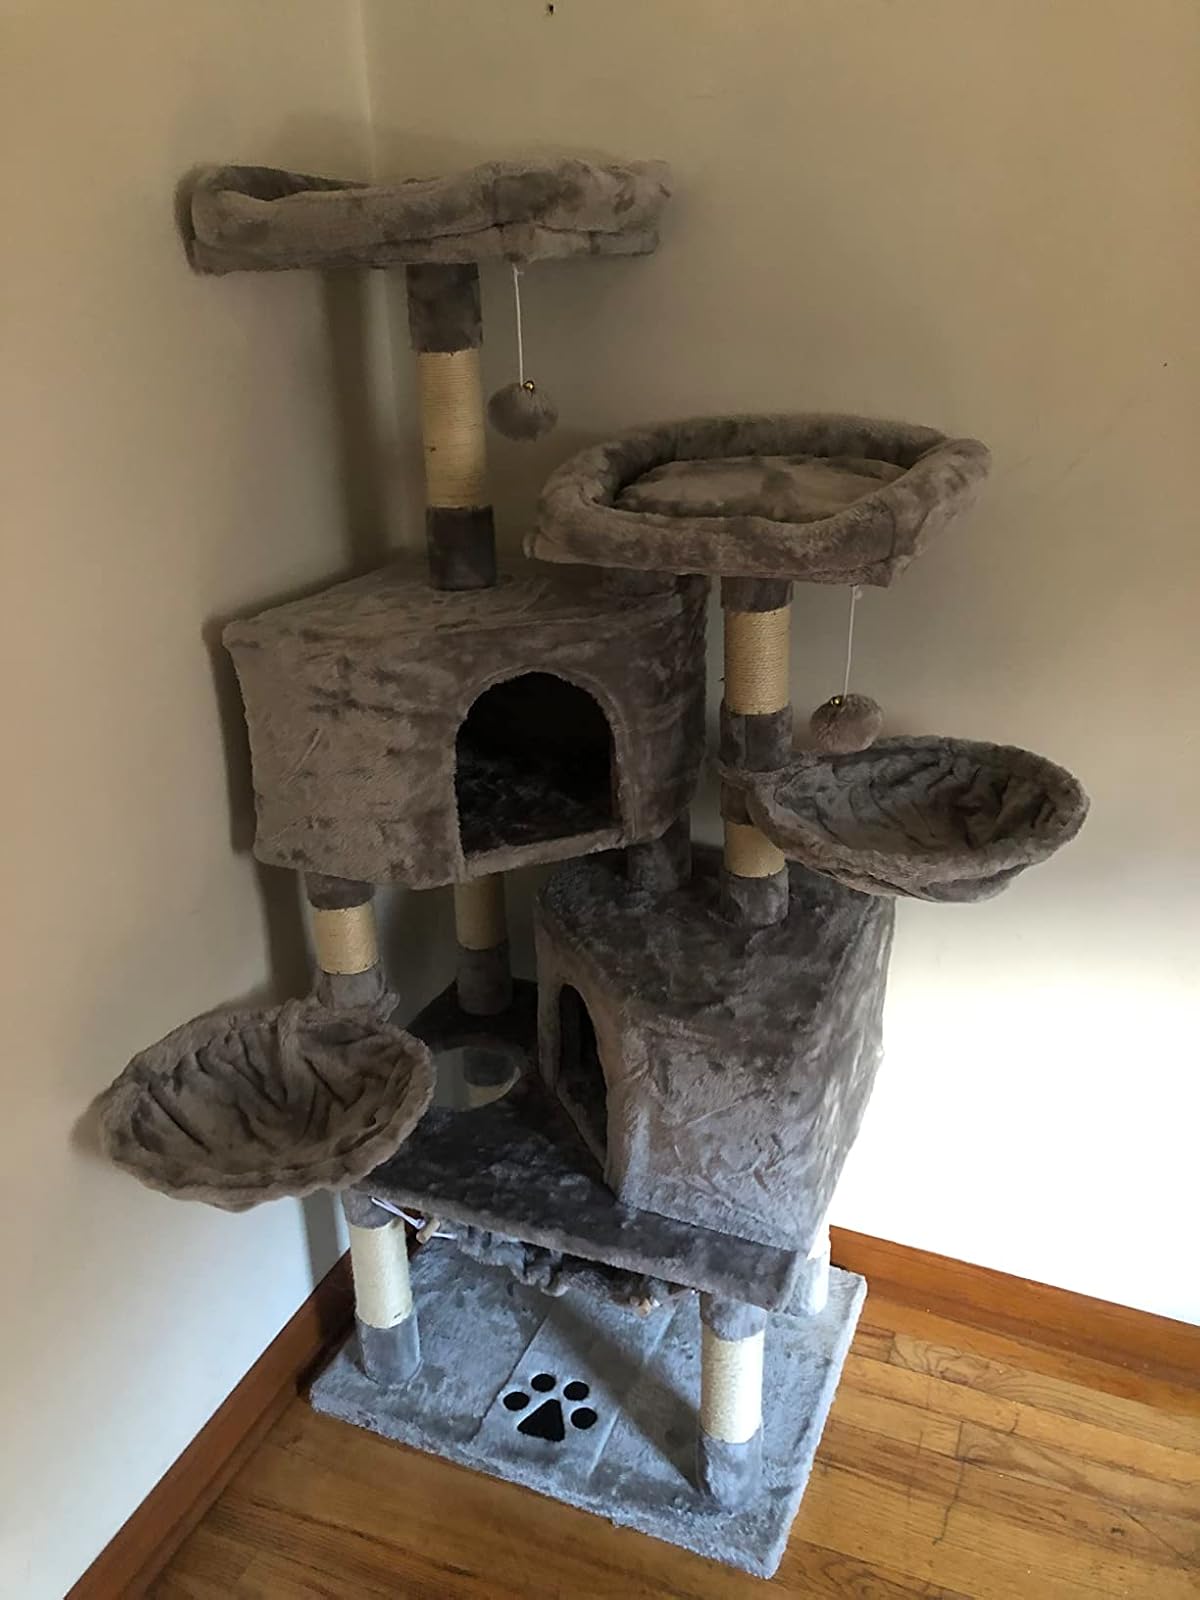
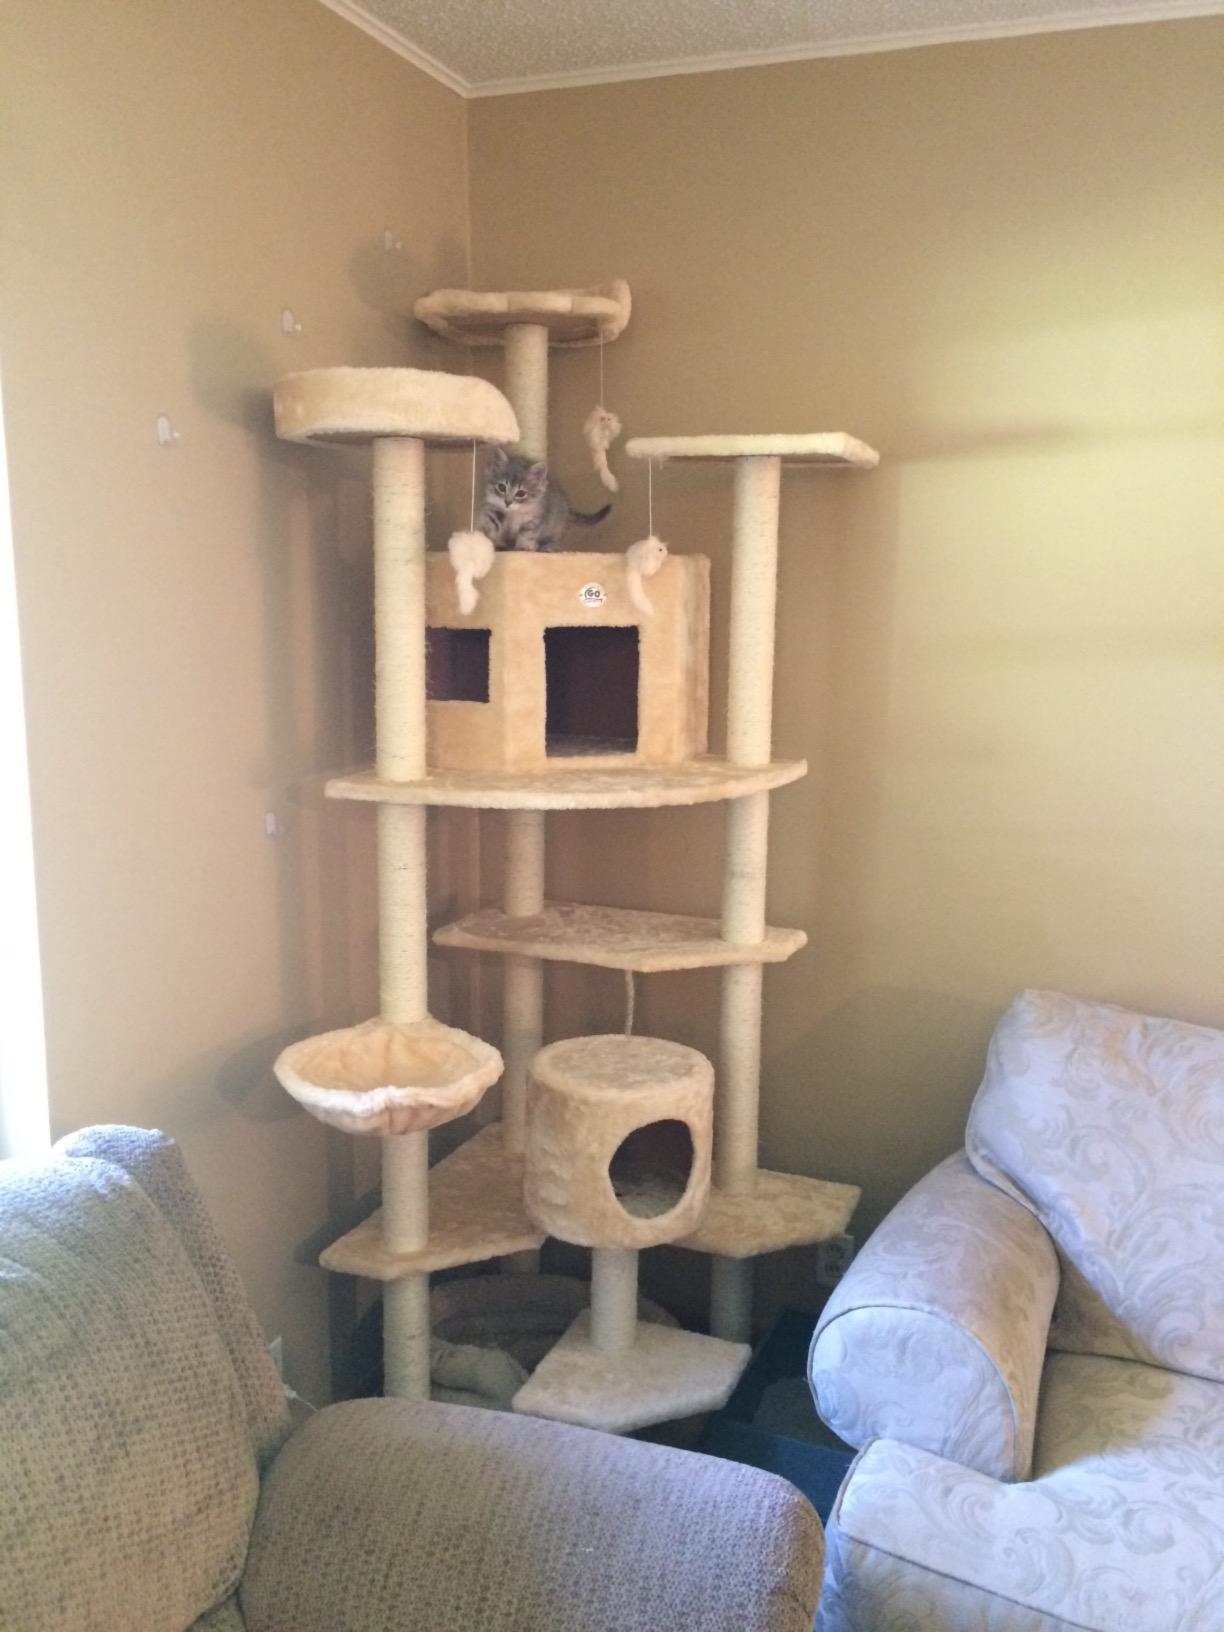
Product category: items_cat tree
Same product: no